Otfried Preußler

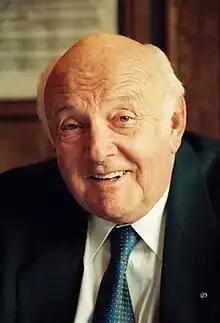
Otfried Preußler (2010)

Otfried Preußler (sometimes spelled Preussler; born Otfried Syrowatka; 20 October 1923 – 18 February 2013) was a German children's books author. More than 50 million copies of his books have been sold worldwide and they have been translated into 55 languages. His best-known works are "The Robber Hotzenplotz" and "The Satanic Mill" ("Krabat").